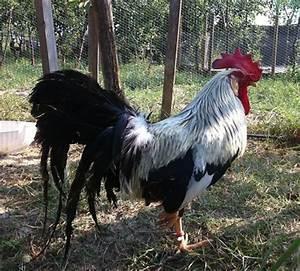
chicken